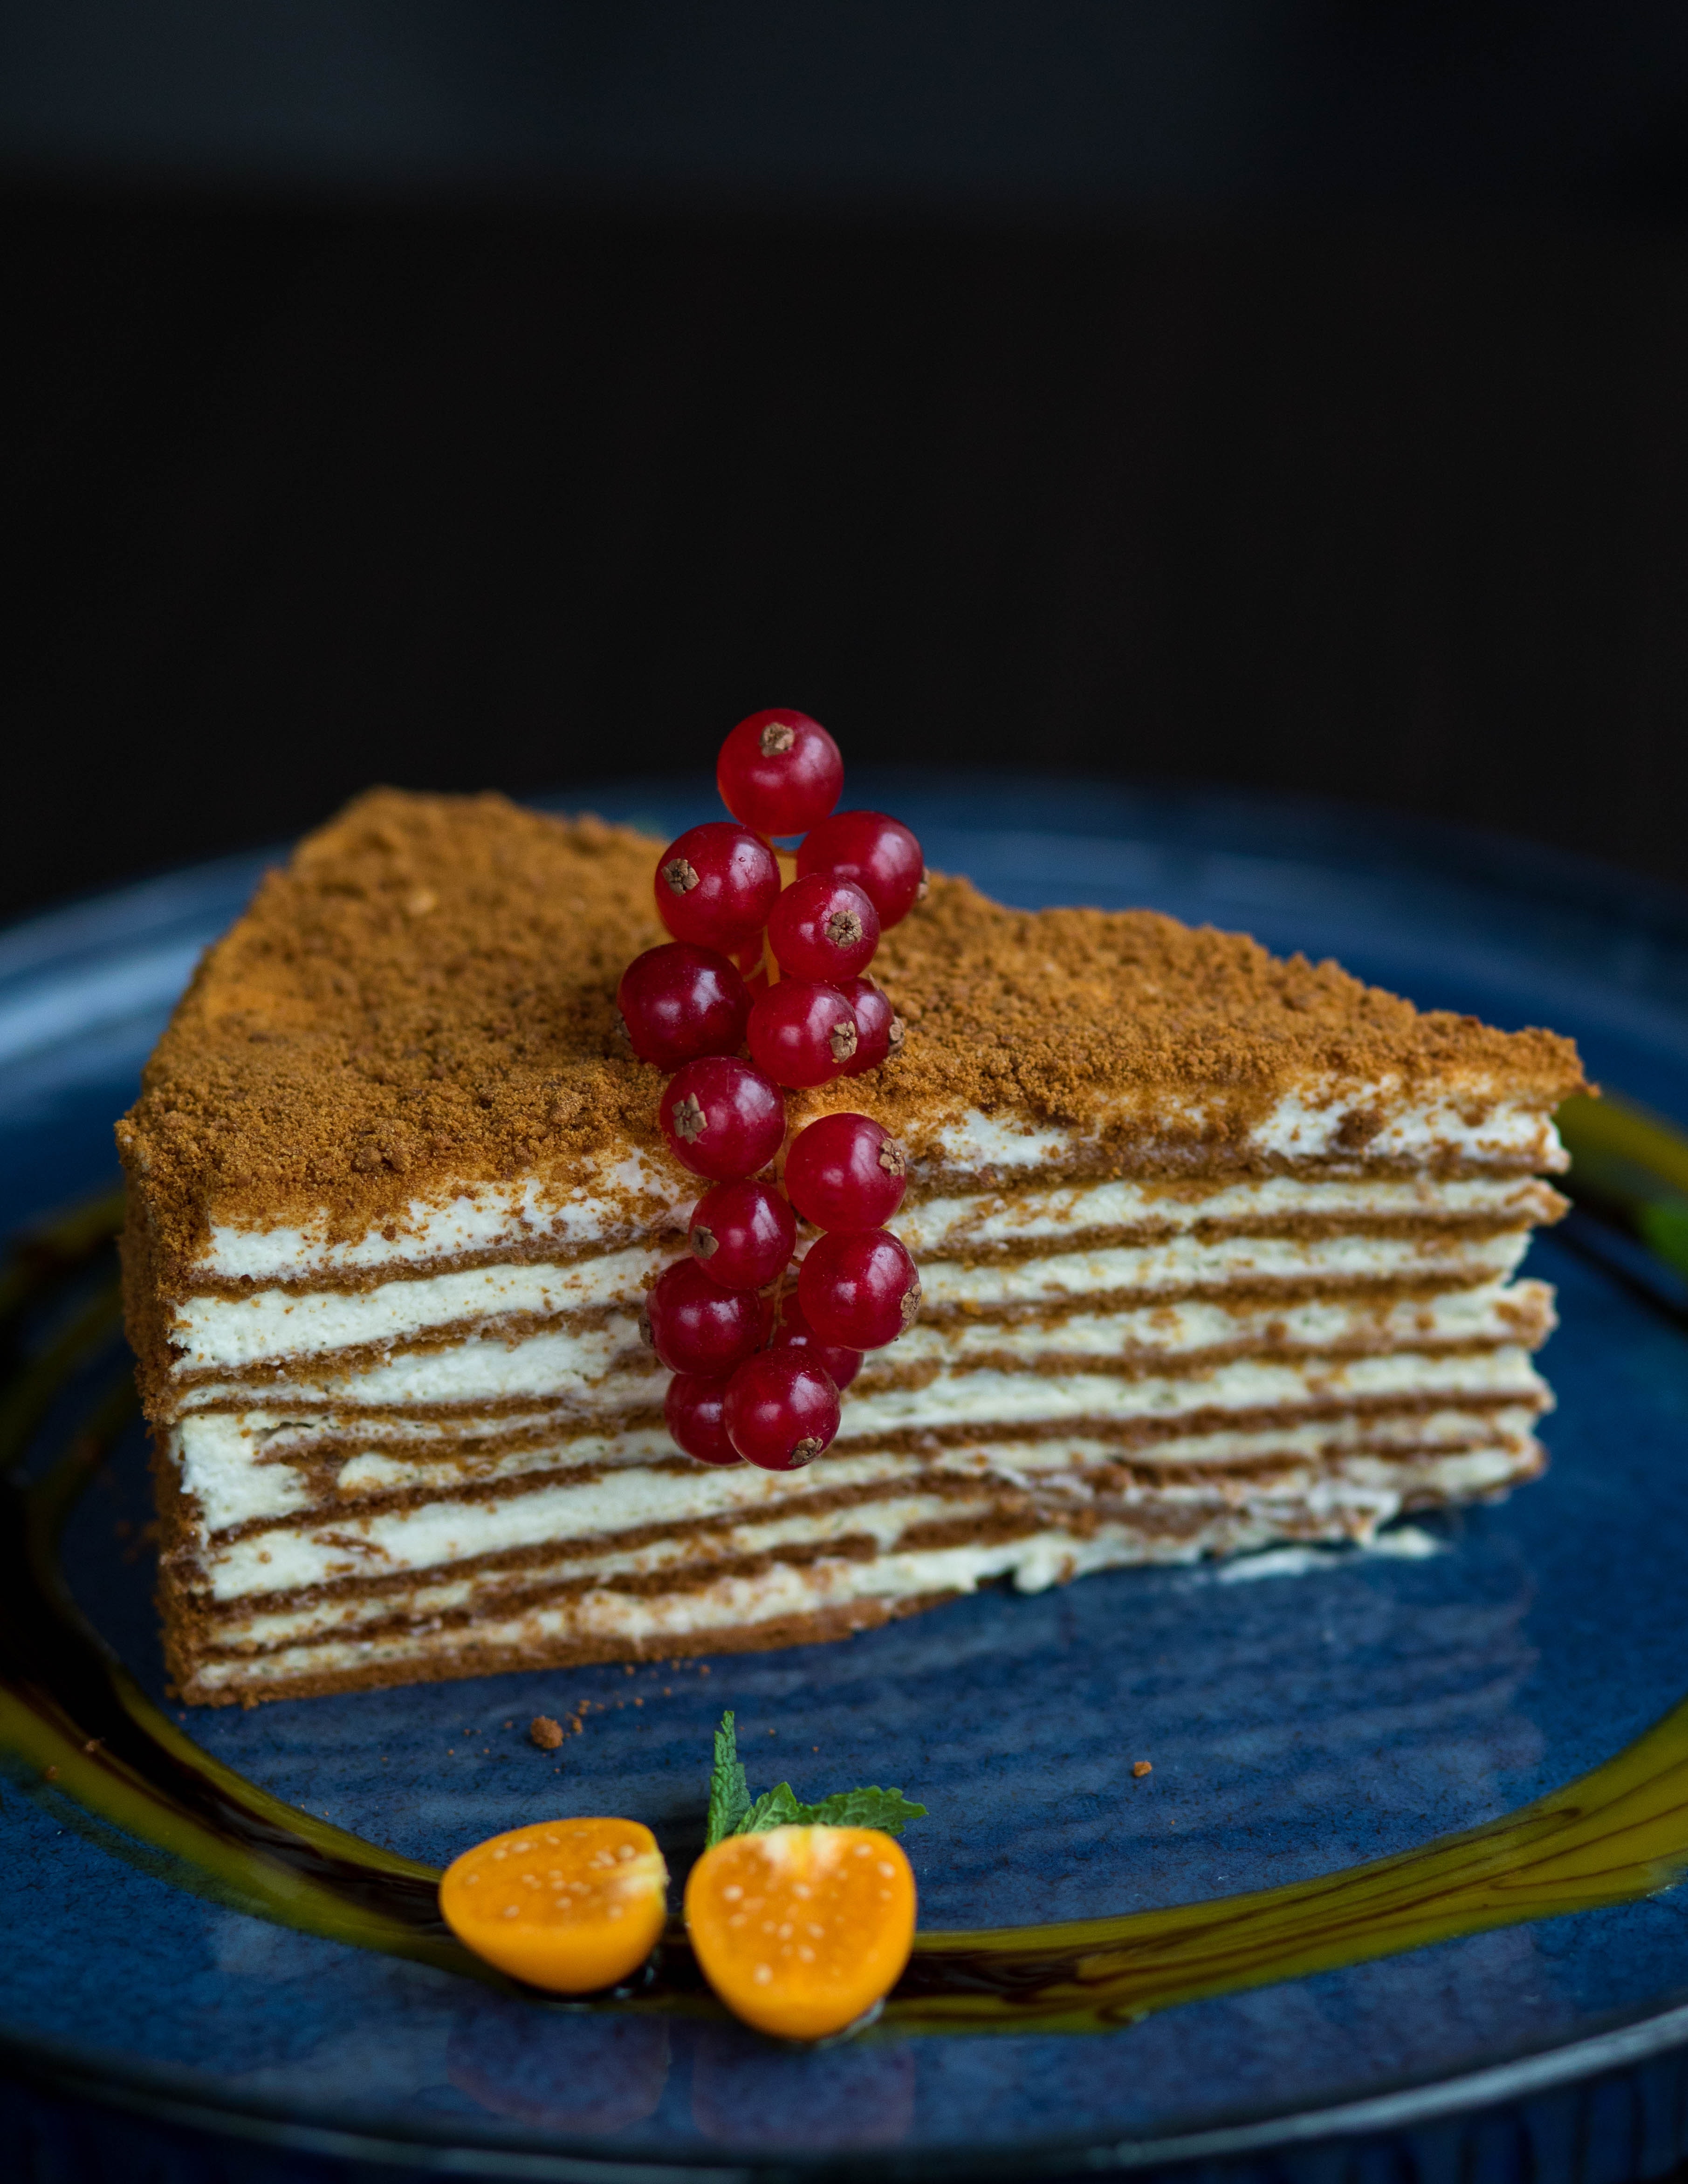
dish, food, cuisine, ingredient, dessert, berry, baked goods, mascarpone, sweetness, produce, garnish, icing, torte, baking, cake, fruit, cream, dobos torte, Stack cake, fruit cake, semifreddo, buttercream, breakfast, frozen dessert